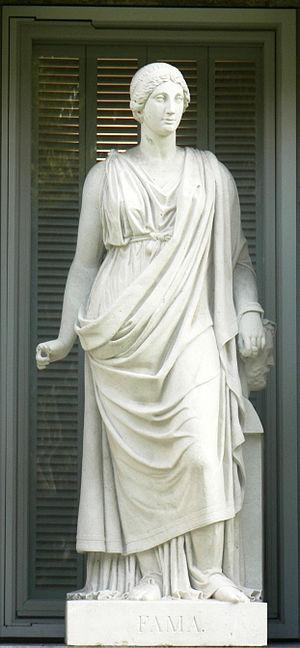
Statue allégorique de la Fama, statue taillée en marbre entre 1830 et 1836, par Valeriano Salvatierra, dans la façade du Musée du Prado, Madrid.